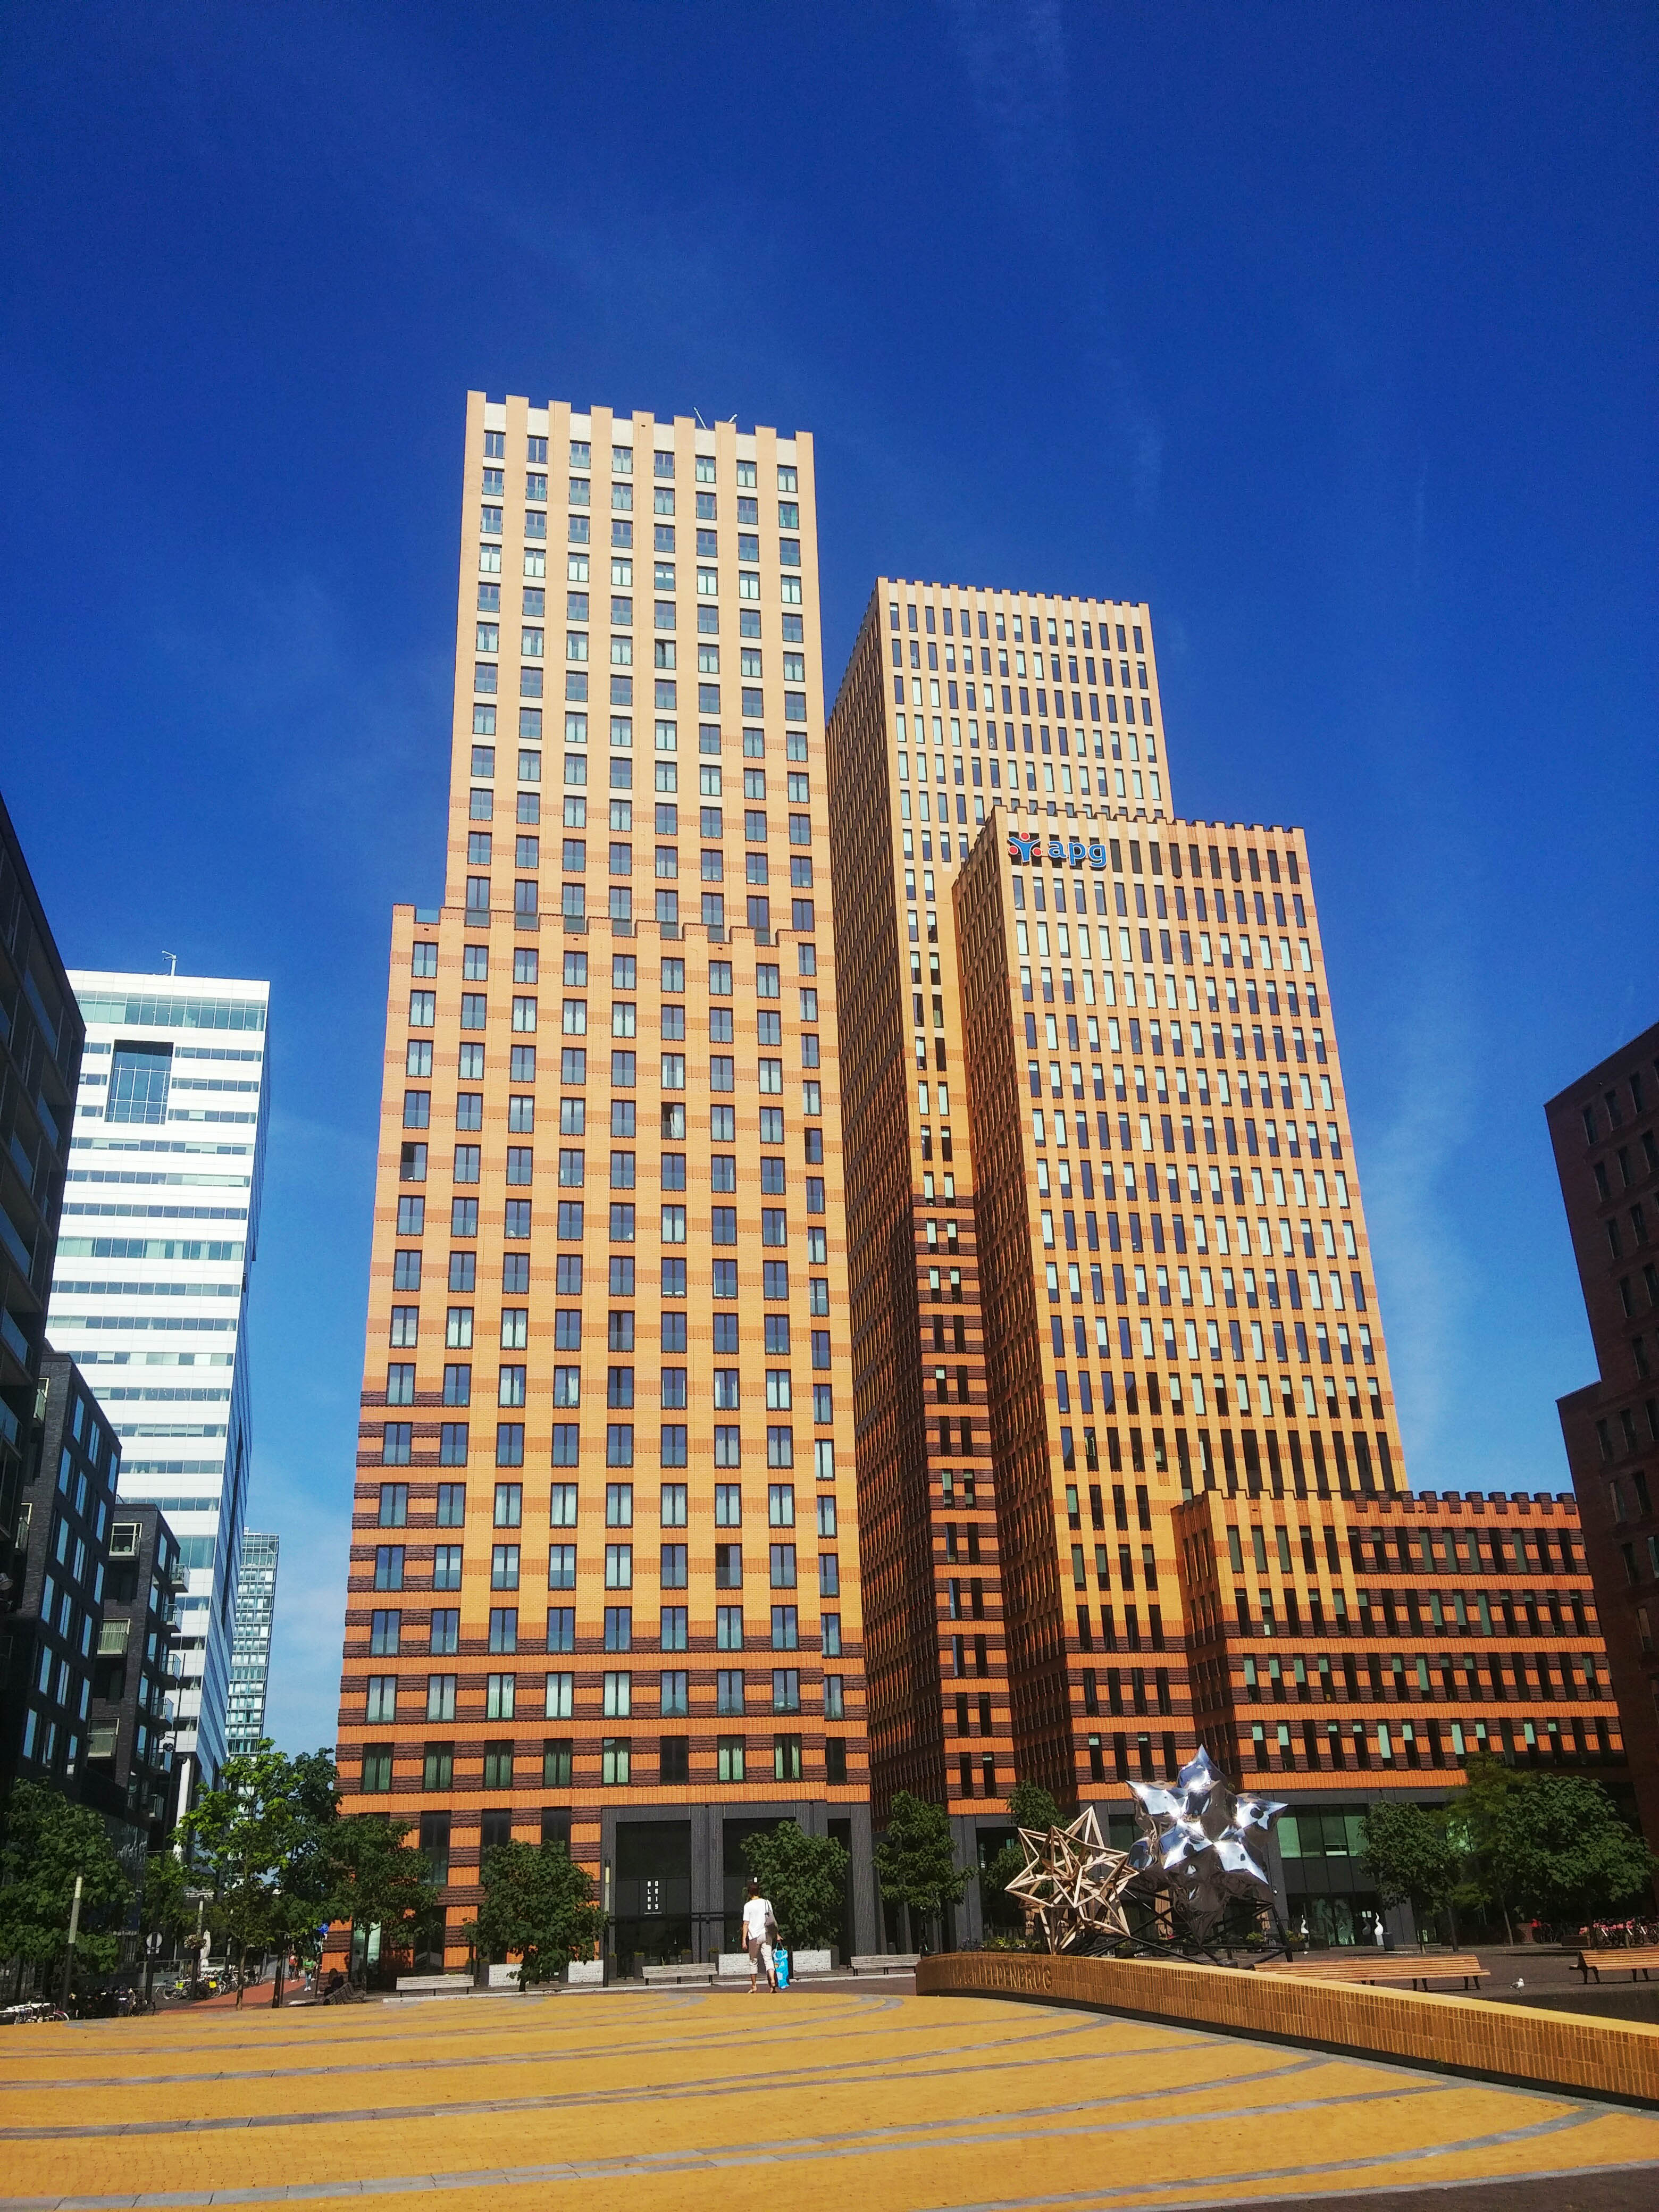
architecture, skyline, building, city, skyscraper, cityscape, downtown, tower, plaza, landmark, facade, tower block, shape, metropolis, condominium, neighbourhood, urban area, residential area, human settlement, metropolitan area